Mediation (statistics)

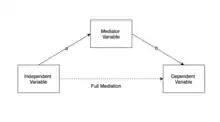
Full mediation model

Maximum evidence for mediation, also called full mediation, would occur if inclusion of the mediation variable drops the relationship between the independent variable and dependent variable (see pathway c"′" in diagram above) to zero.